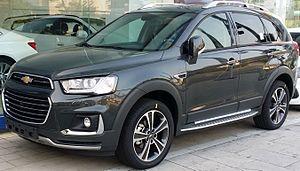
Le Chevrolet Captiva est un SUV de la marque Chevrolet. Il est produit en Corée du Sud depuis septembre 2006 et est basé sur l'Opel Antara qui est plus petit de 6 centimètres. Grâce à ses centimètres en plus, le Captiva possède 2 sièges escamotables dans le coffre. Il a été restylé en 2011, et puis en 2015. Sur la plupart des marchés, il est remplacé par le Chevrolet Equinox.